Science Fiction and Fantasy Writers Association

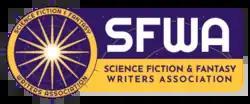

The Science Fiction and Fantasy Writers of America, doing business as Science Fiction and Fantasy Writers Association and commonly known as SFWA ( or ) is a nonprofit 501(c)(3) organization of professional science fiction and fantasy writers. While SFWA is based in the United States, its membership is open to writers worldwide. The organization was founded in 1965 by Damon Knight under the name Science Fiction Writers of America.